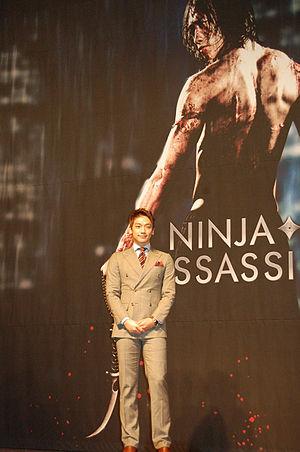
Ninja Assassin est un film américano-allemand réalisé par James McTeigue, sorti en 2009.
Jung Ji-hoon, connu sous le pseudonyme artistique Rain ou Bi en Corée du Sud, est un chanteur, mannequin, danseur-chorégraphe, auteur-compositeur-interprète, acteur et homme d'affaires sud-coréen, né le 25 juin 1982 à Séoul.